Concord Repatriation General Hospital

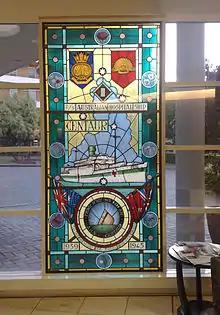
Stained Glass window of AHS Centaur at the hospital entrance.

Concord Repatriation General Hospital (abbreviated CRGH), commonly referred to as Concord Hospital, is a district general hospital in Sydney, Australia, on Hospital Road in Concord. It is a teaching hospital of Sydney Medical School at the University of Sydney, where it is referred to as Concord Clinical School, and a major facility in the Sydney Local Health District and the former Sydney South West Area Health Service. The NSW Statewide Severe Burn Injury Service and the Bernie Banton Centre, an asbestos diseases research institute, are located there.